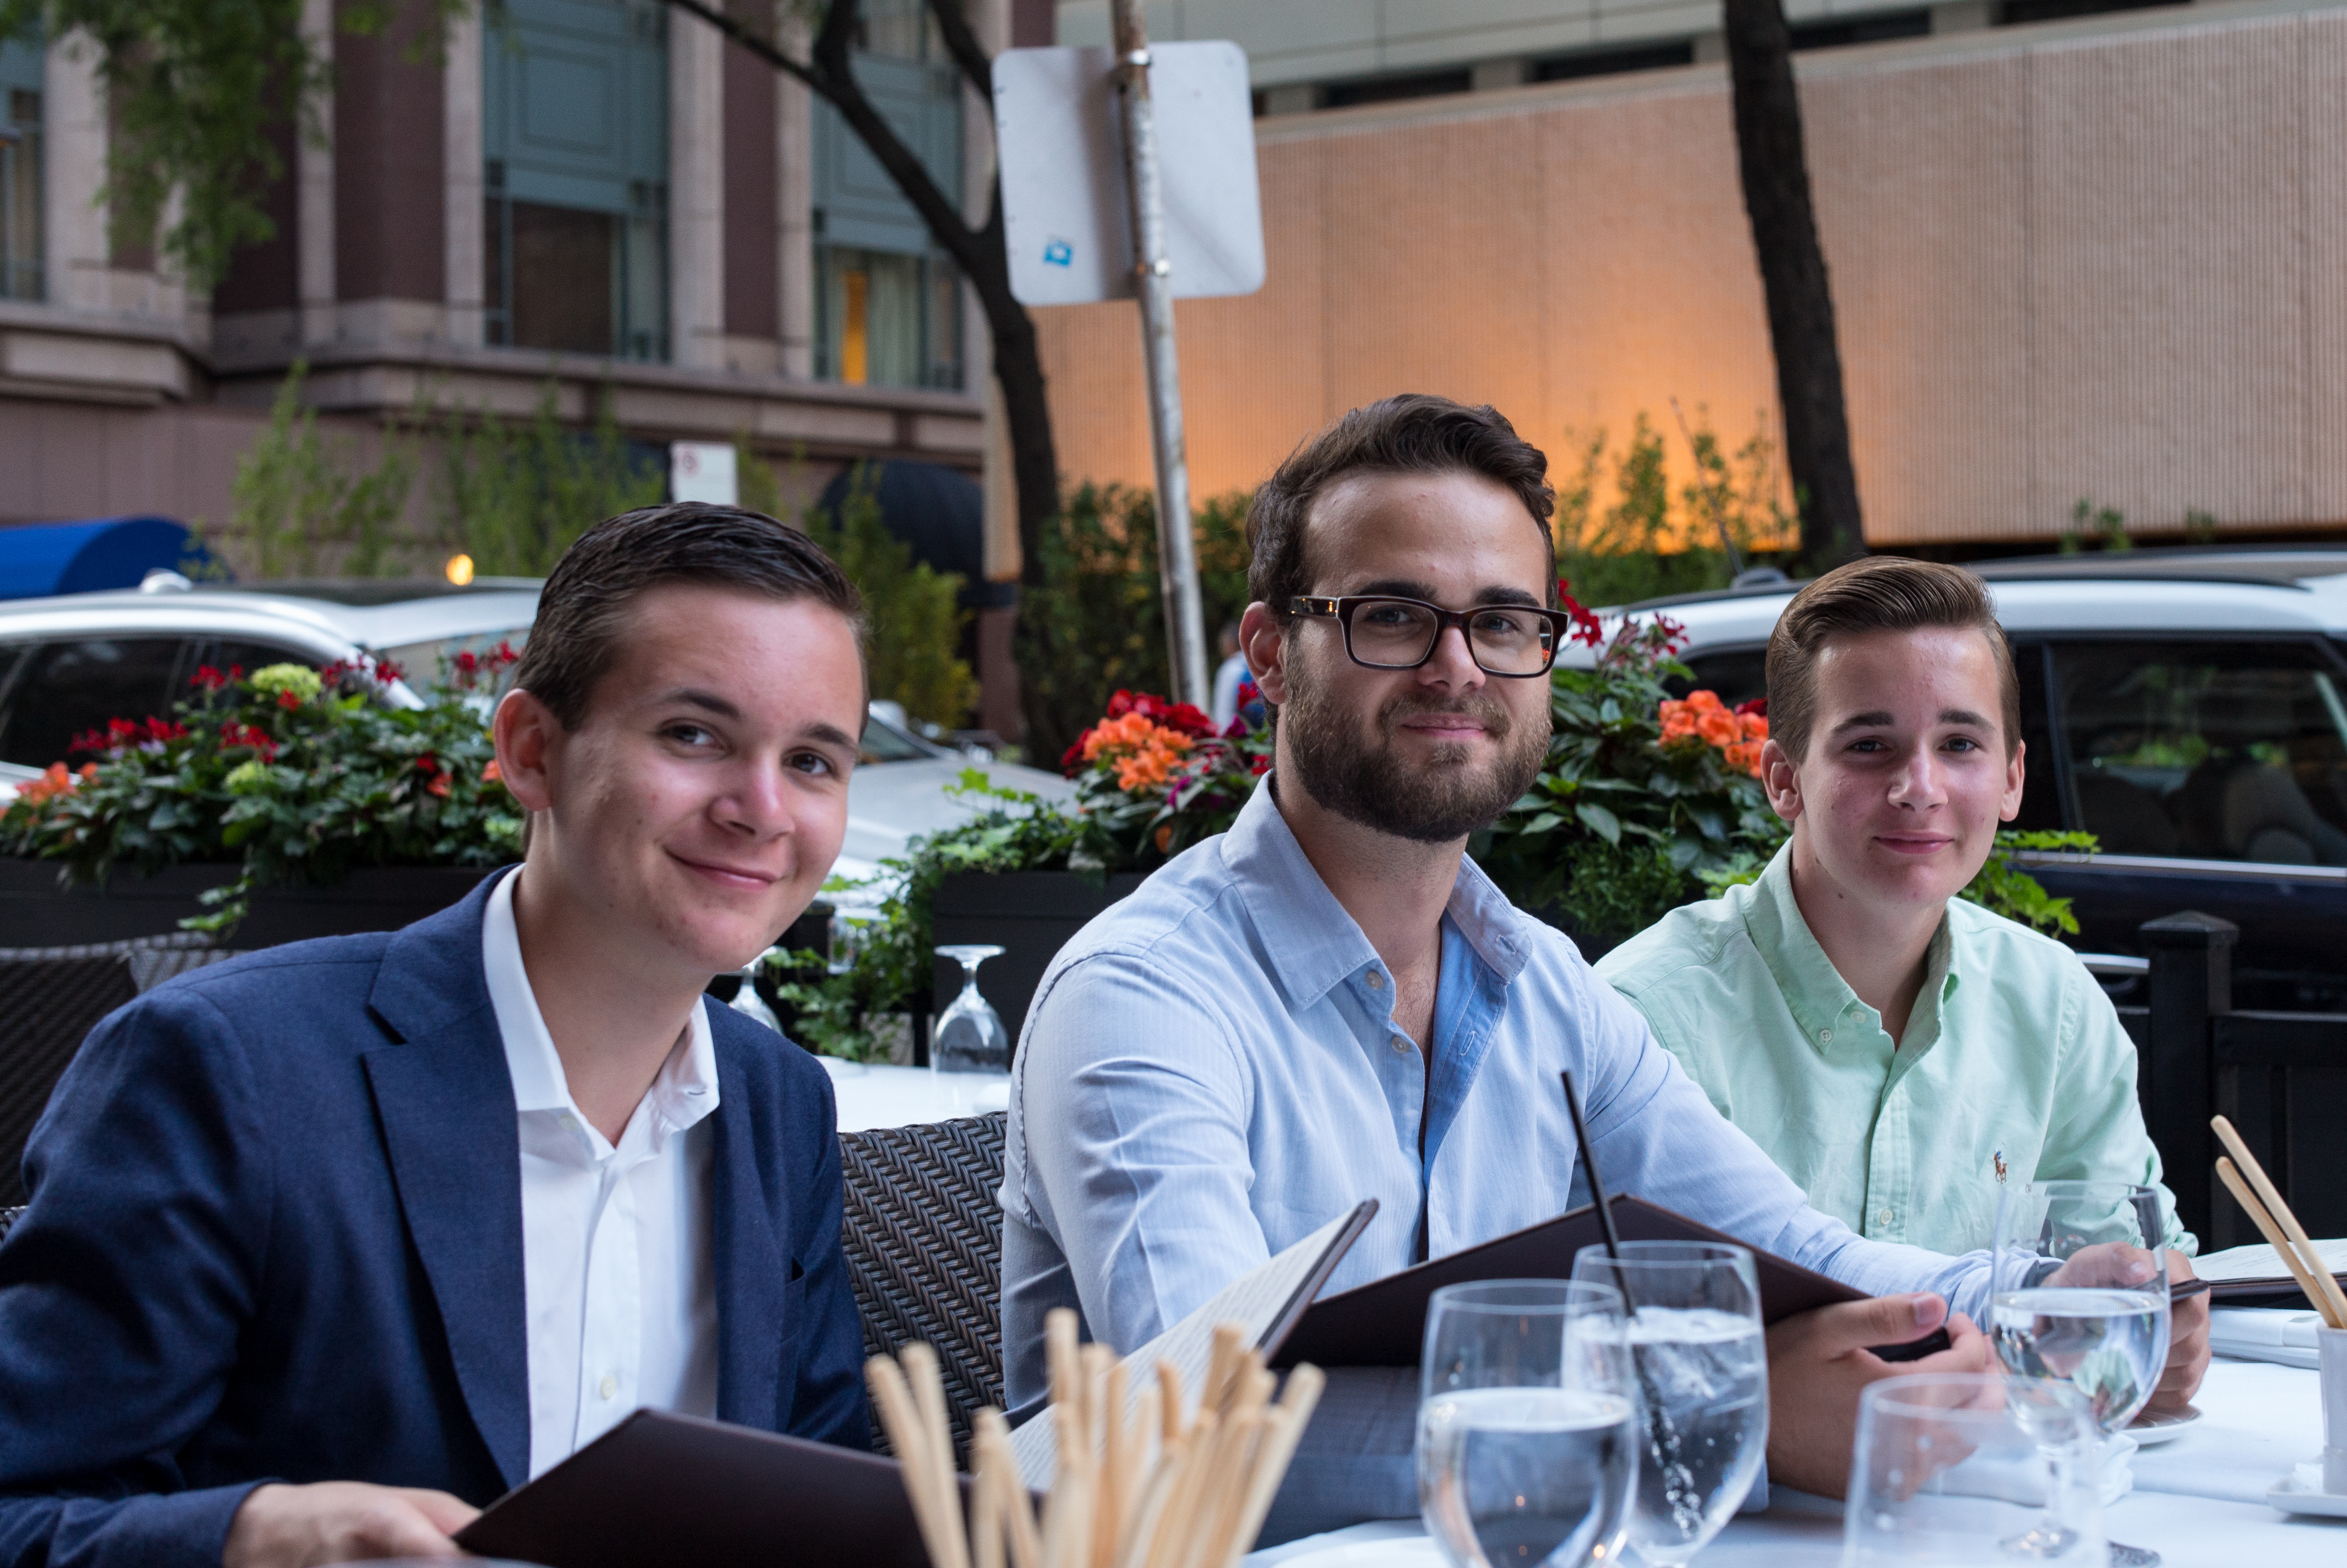
meal, lunch